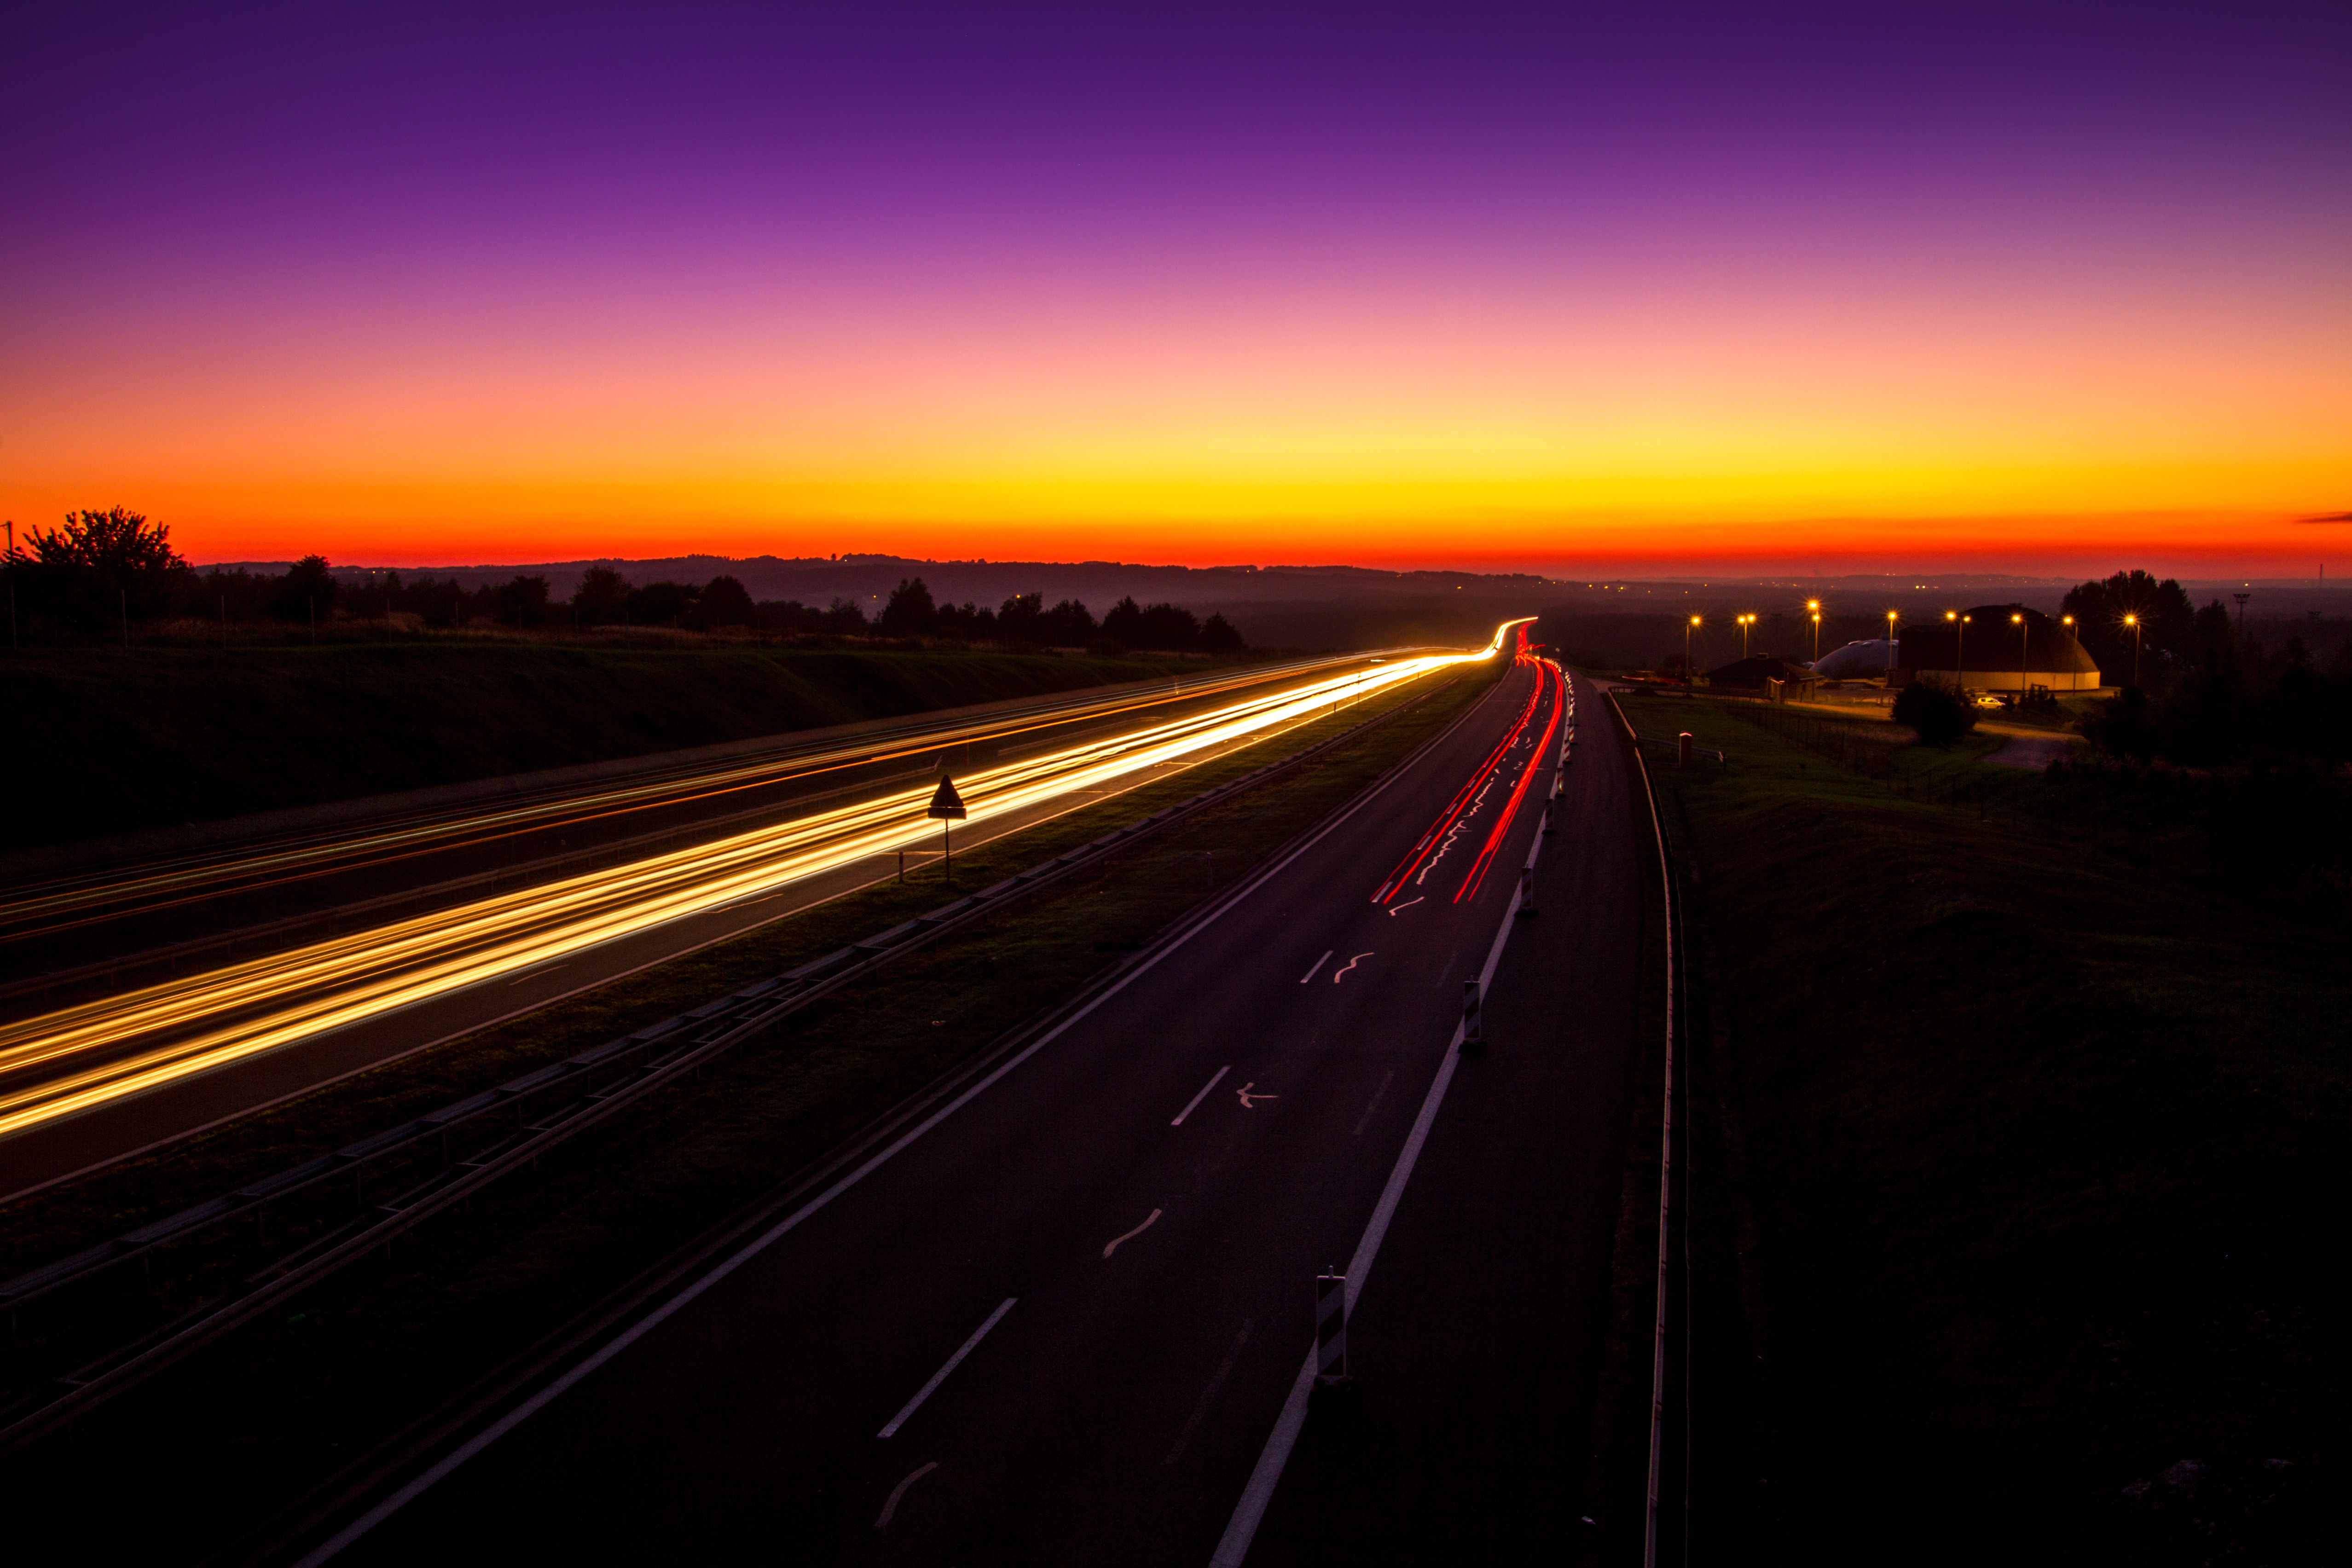
horizon, light, sunrise, sunset, road, traffic, night, morning, highway, dawn, foggy, dusk, evening, long, lights, exposure, infrastructure, poland, landscapes, beautiful, polska, trails, alwernia, autostrada, a4, afterglow